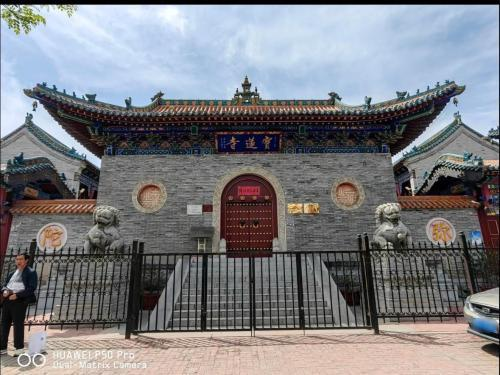
地标名称：宝莲寺
所在城市：太原市·小店区